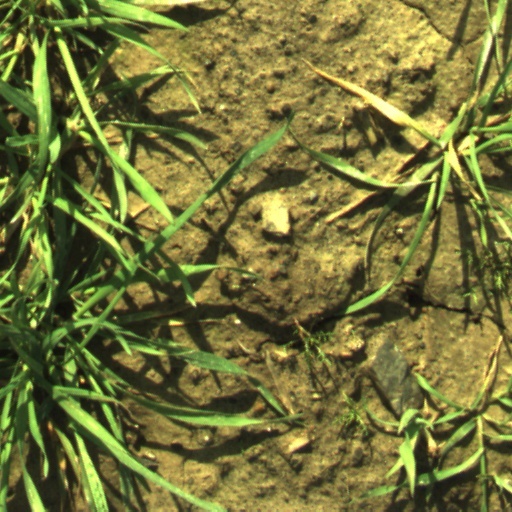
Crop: wheat